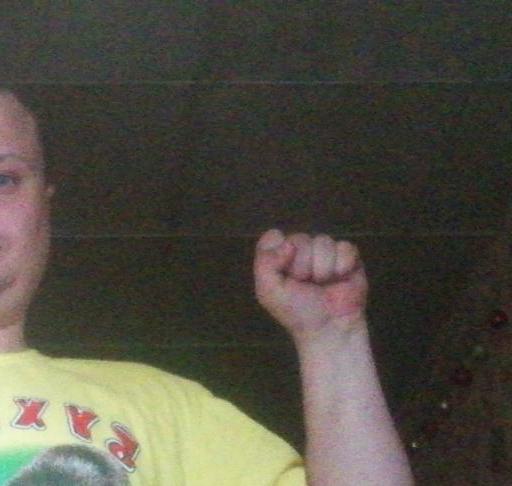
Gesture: fist